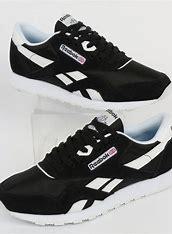
Brand: Reebok
Model: Classic